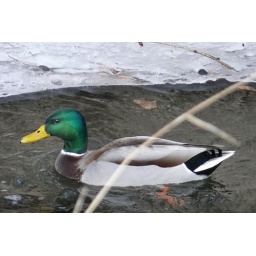
Maybe the most common bird in the neighborhood, not just the most common water fowl in the neighborhood! Ralston Creek Trail, 12-16-09.